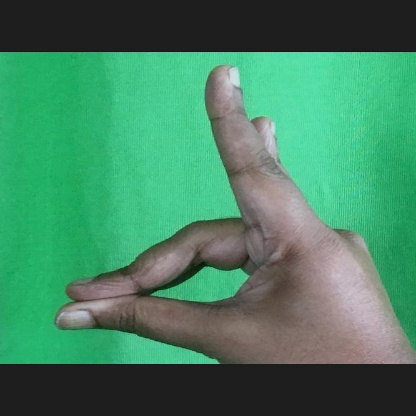
Mudra: Simhamukham